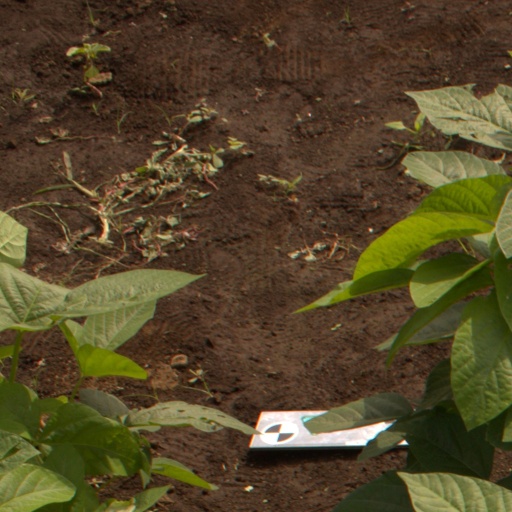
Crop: soybean